The Asphalt Jungle (TV series)

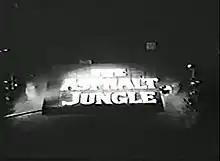

The Asphalt Jungle is a 1961 American police procedural television series starring Jack Warden, Arch Johnson, and Bill Smith about a squad of detectives targeting organized crime in the Midwestern United States. Inspired by the 1950 film "The Asphalt Jungle", it aired from April 2 to June 25, 1961, on ABC, followed by reruns until September 24, 1961.